My Scene

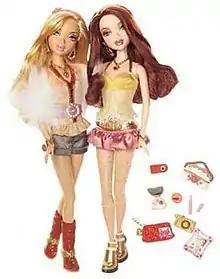
My Scene dolls Chelsea and Kennedy from the 2007 Foto Fabulous collection

Mattel introduced My Scene dolls in the fall season of 2002 to compete with MGA's Bratz. The series originally consisted of three female characters with diverse ethnicities and personalities; Mattel added more dolls over time. Its three original dolls, Barbie, Madison, and Chelsea, each came with two extra fashions. Except for Barbie, the characters were named after New York City locations. Mattel added more dolls to the series, starting with Nolee and three male characters, Bryant, River, and Hudson, in the year of 2003. Delancey and Ellis also premiered in the "Hanging Out" line, which introduced in late 2003. Kenzie introduced in 2004's "Getting Ready" line, and Nia introduced in the year of 2008. There are seven characters in the My Scene series (Kennedy, Madison, Chelsea, Delancey, Nia, Hudson, and River), six discontinued characters (Barbie, Nolee, Kenzie, Bryant, Ellis, and Sutton) and four special edition dolls (Lindsay, Jai, Tyson and Ryan). Each of the My Scene girls (and three of the boys) own pets.